Riding Mountain Biosphere Reserve

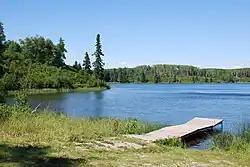
Deep Lake in Riding Mountain National Park

Riding Mountain Biosphere Reserve covers 15,000 square kilometres of land in South-western Manitoba, with the core area, Riding Mountain National Park (RNMP), covering nearly 3,000 square kilometres. It is some 300 km northwest of Winnipeg, Manitoba. The Park, established in 1933 and governed by Parks Canada, predates RMBR by fifty-three years. It has a town site, Wasagaming, several trails, and a wild bison enclosure at Lake Audy.